Non-planetary abiogenesis

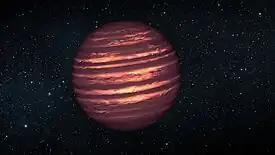
Artistic expression of the atmosphere of a brown dwarf

In 1965 astronomer Ernst Julius Öpik wrote the article "Is the Sun Habitable?" in which he described that in 1774 Alexander Wilson of Glasgow, remarking that sunspots are apparently lower than the rest of the surface of the Sun, hypothesised that the interior of the Sun is colder than its surface and possibly suitable for life. Wilson suggested that the sunspots he observed were probably "immense excavations in the body of the Sun" (p. 16) considerably beneath the surface of the Sun and they provided a glimpse on the surface below that does not emit much light. Prefacing with many words of caution, he further hypothesises that the Sun "is made up of two kinds of matter, very different in their qualities; that by far the greater part is solid and dark" (p. 20) and the dark globe is thinly covered in a luminous substance. His hypothesis, acknowledged by William Hershel, did not contradict the knowledge of the time. In 20th century an amateur astronomer G. Buere of Osnabruck offered a prize of DM 25,000 to anyone who can disprove the statement that the Sun has life. When objecting to a claimant of the prize, G. Buere essentially repeated the Wilson-Herschel hypothesis: "The sunspots are not spots but holes. They are dark which means that the interior of the Sun is cooler than its exterior. If this is so, there must be vegetation and the solar core is habitable."